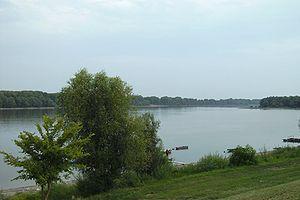
Mohács est une localité hongroise ayant le rang de ville dans le comitat de Baranya. Chef-lieu de la micro-région de Mohács, elle se situe sur la rive ouest du Danube.